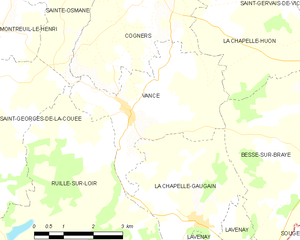
Carte des communes françaises